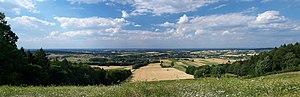
Vue depuis les monts Chełm sur la plaine des environs de Goleszów, en Pologne. Polski: Widok na północny-zachód ze wzgórza Chełm (464 m n.p.m.) w Godziszowie w gminie Goleszów.